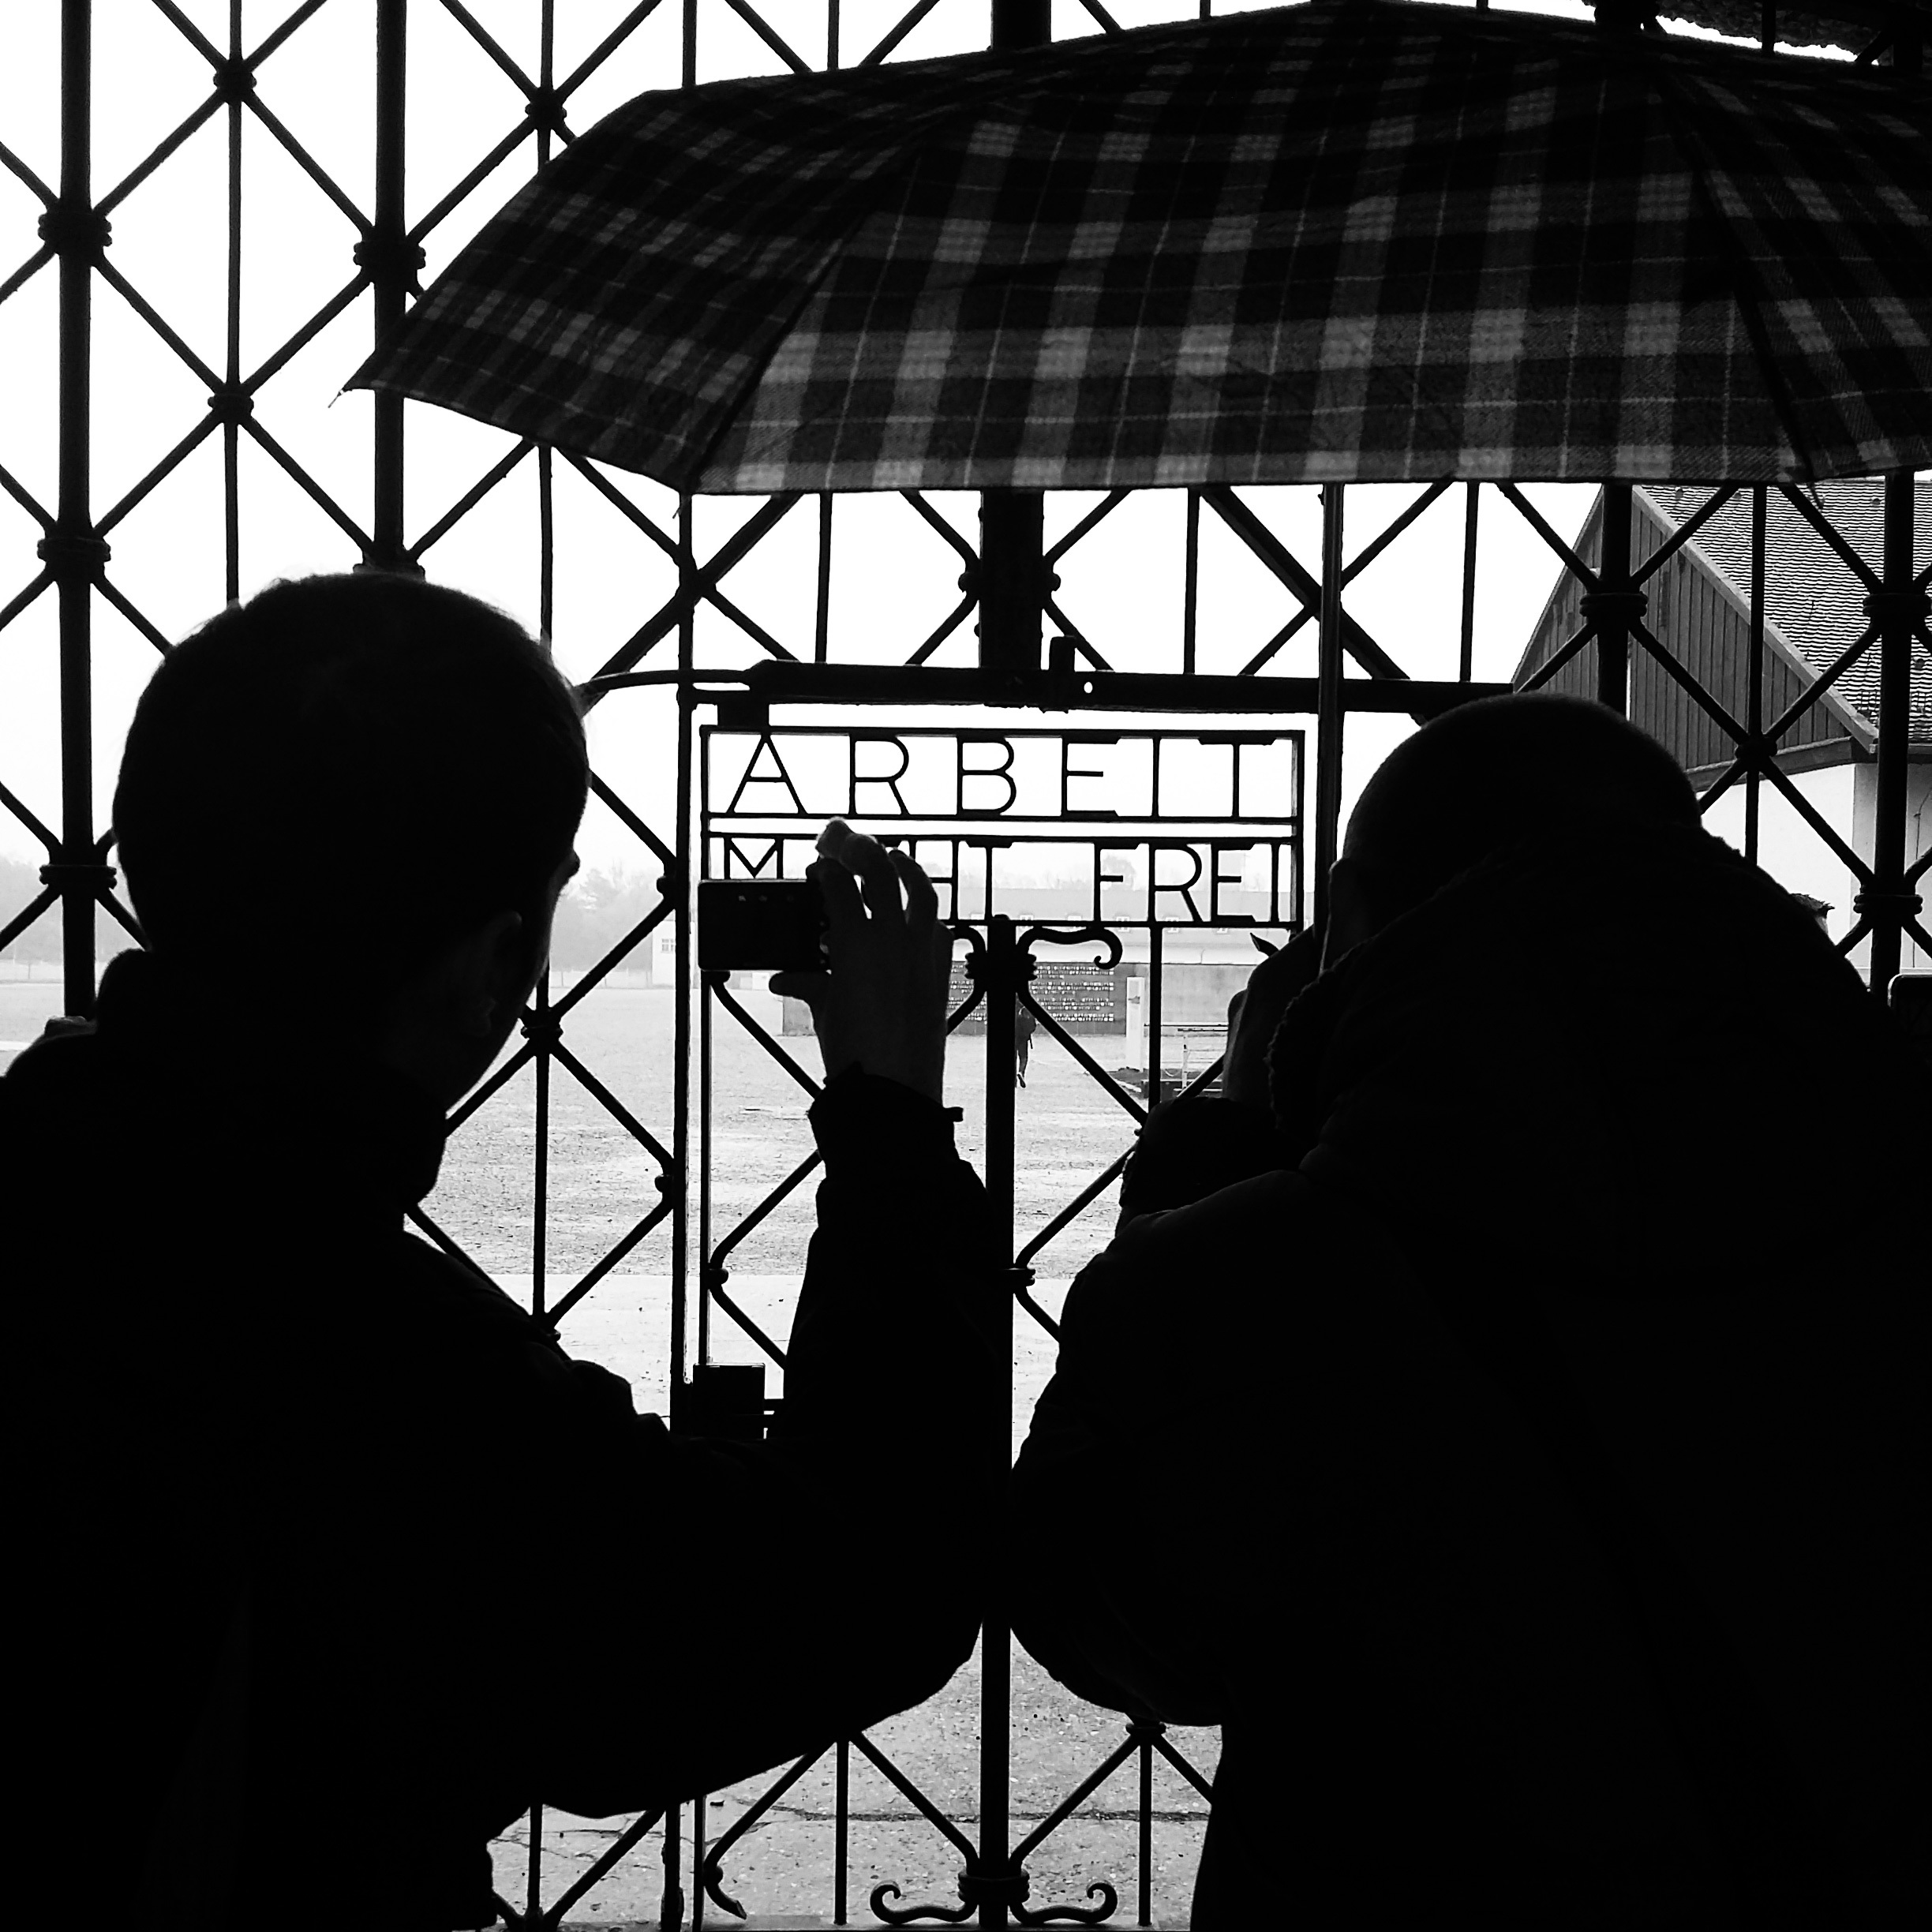
work, silhouette, black and white, monument, black, monochrome, memorial, symmetry, germany, history, shape, dachau, concentration camp, monochrome photography